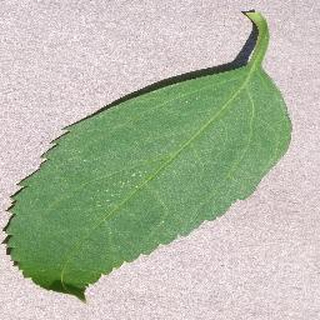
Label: healthy_cherry